Tteokguk

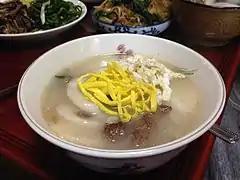

Tteokguk or sliced rice cake soup is a traditional Korean dish eaten during the celebration of the Korean New Year. The dish consists of broth/soup ("guk") with thinly sliced rice cakes ("tteok"). Eating "tteokguk" on New Year's Day is traditionally believed to grant good luck for the year and confer one "sal" (a year of age). It is usually garnished with thin julienned cooked eggs, marinated meat, "gim", and sesame oil.